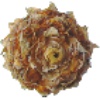
Label: Pineapple Mini 1